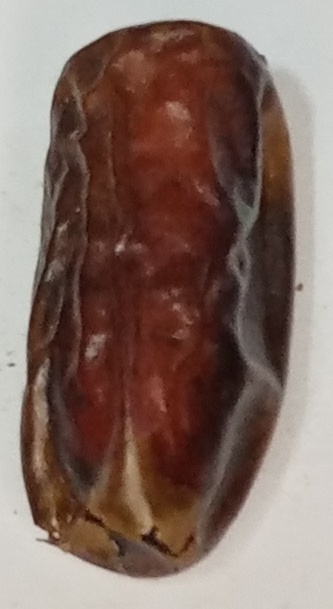
Variety: gajar
Size: small
Grade: grade-3